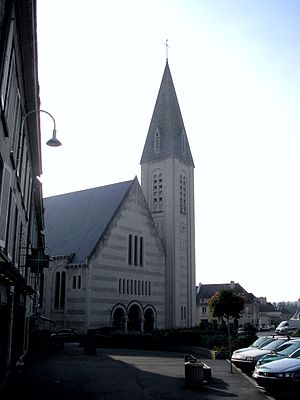
Aunay-sur-Odon
Saint-Samson kirken
Saint-Samson kirken
Aunay-sur-Odon er en kommune i Calvados departementet i Basse-Normandie regionen i det nordvestlige Frankrig.